Greenwood, Mississippi

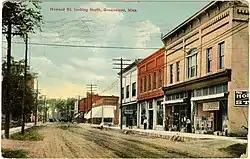
Howard Street

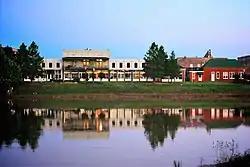
Front Street buildings along the Yazoo River

The first settlement by European-Americnas in the area, next to the Yazoo River, was a trading post founded in 1834. Three miles up the river was another settlement founded by Chief Greenwood Leflore called Point Leflore. Soon an exchange of some parcels of land were made by Leflore for a commitment from the townsmen to maintain roads to the hilly area to the east and to some more established settlements to the northwest.